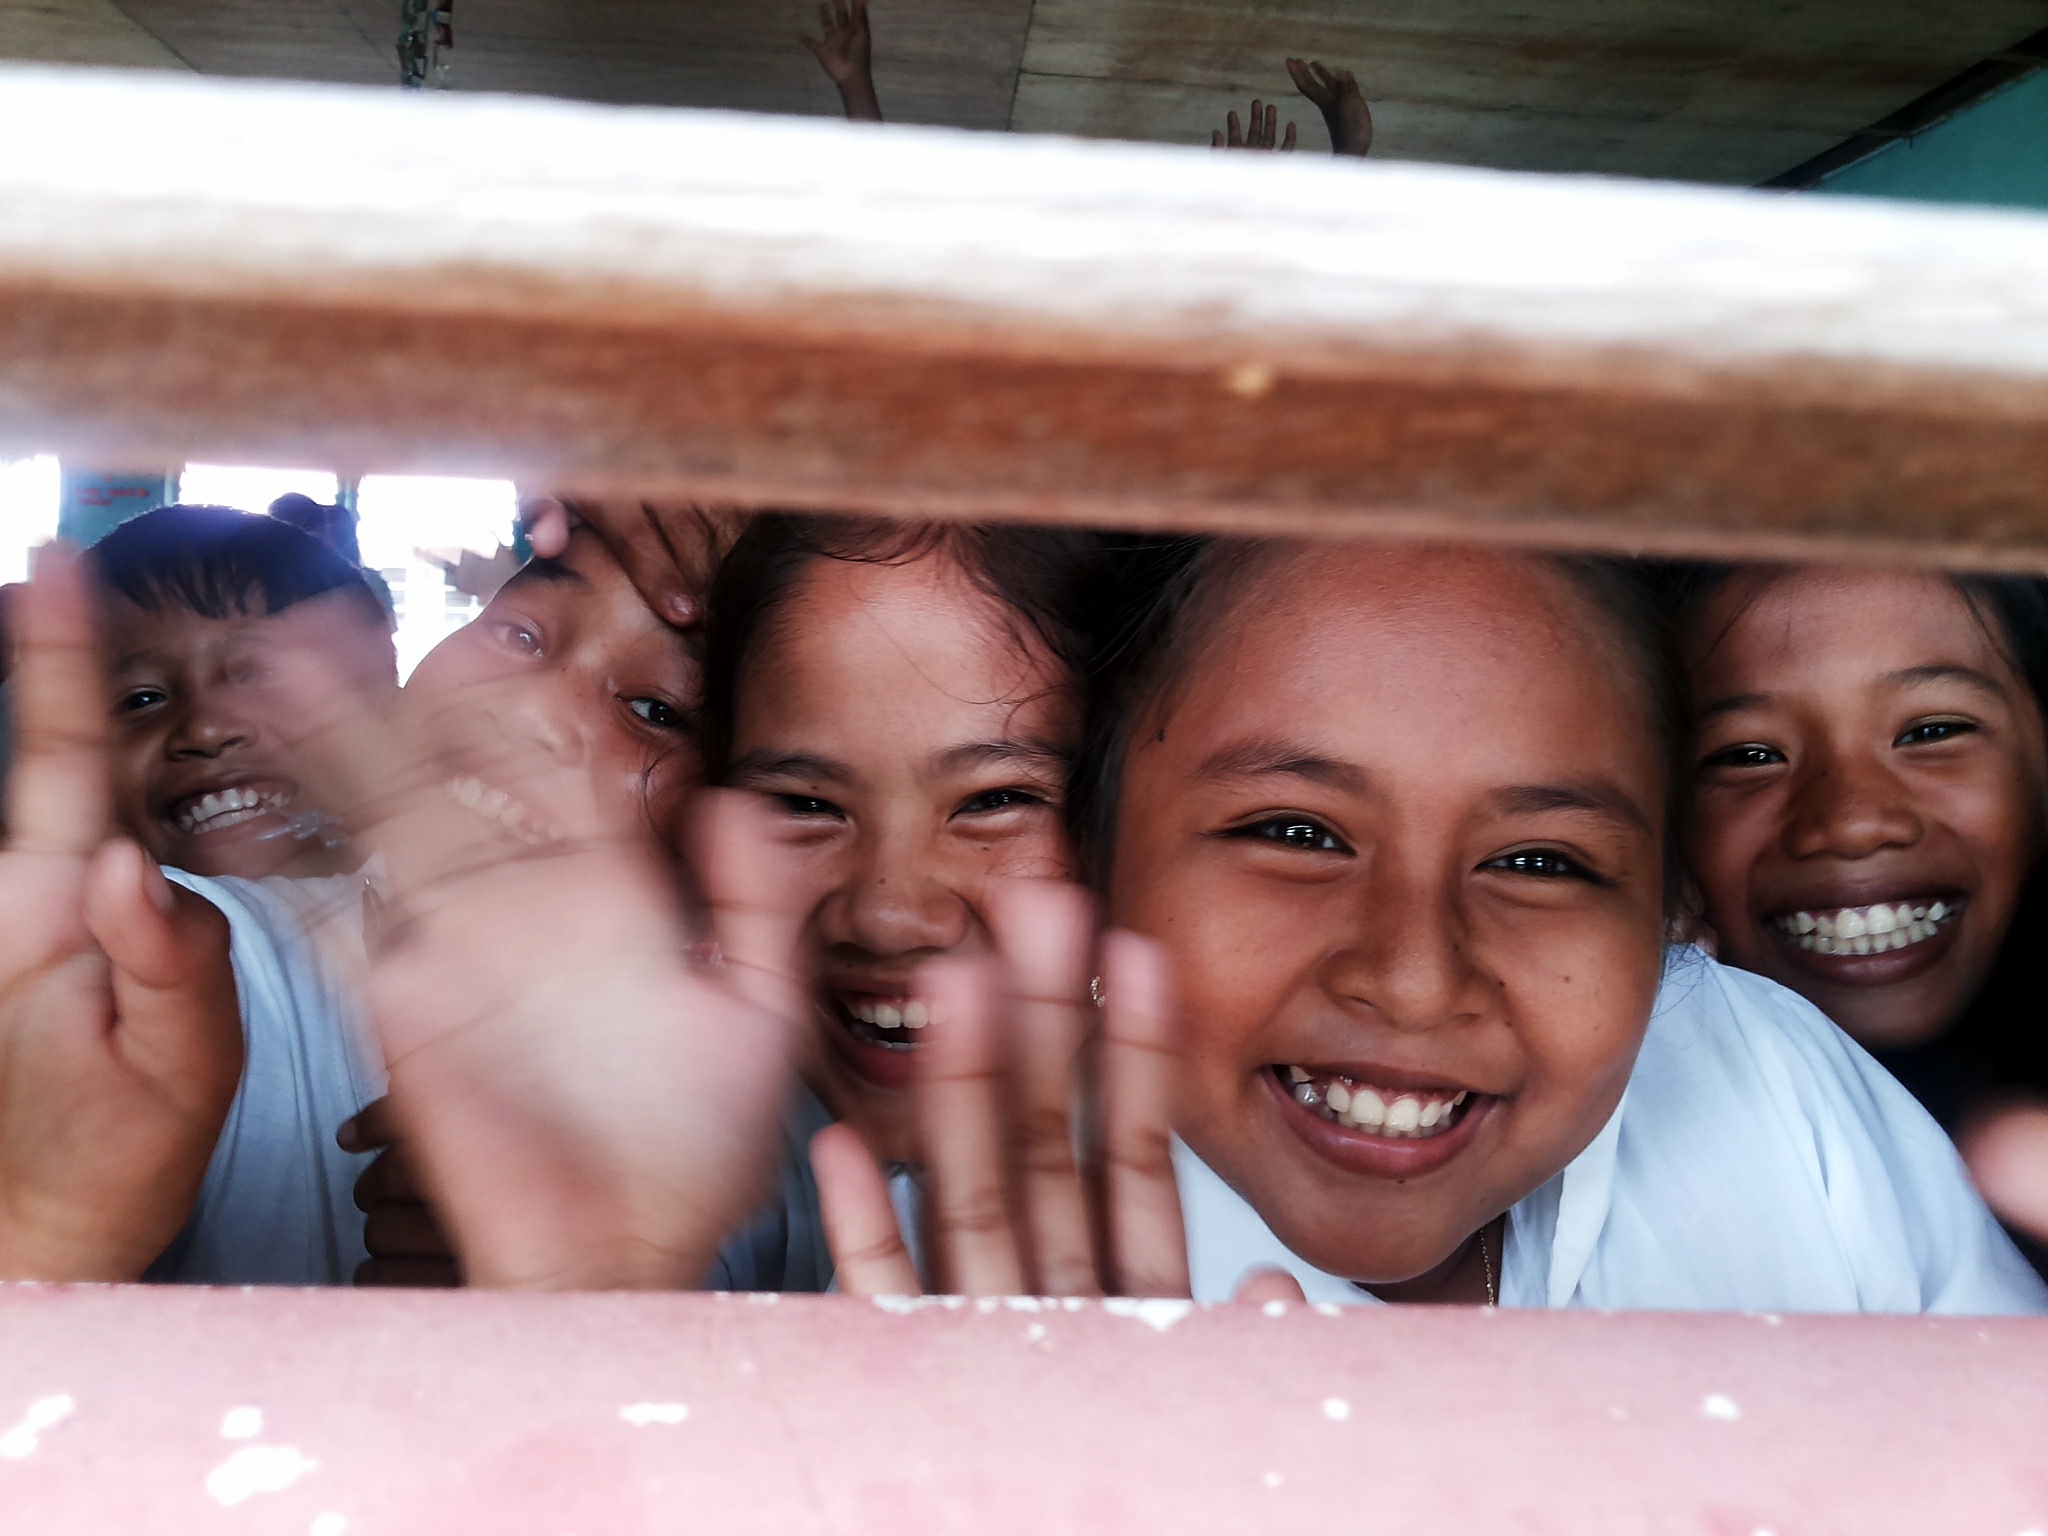
person, people, photography, child, facial expression, smile, fun, photograph, emotion